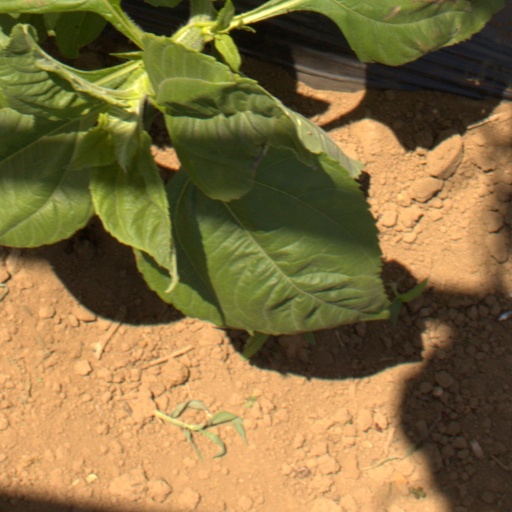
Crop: Jerusalem artichoke